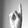
ASL letter: K